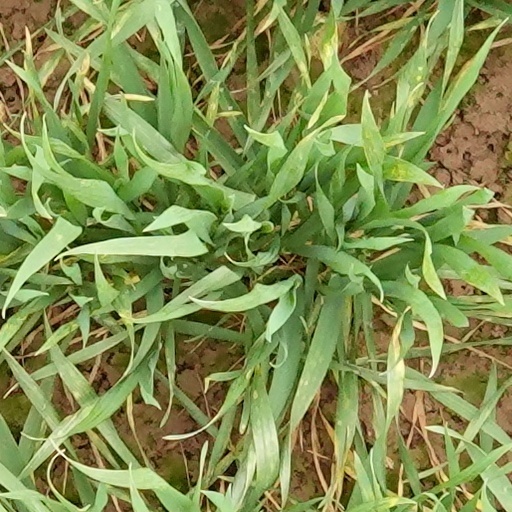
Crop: wheat